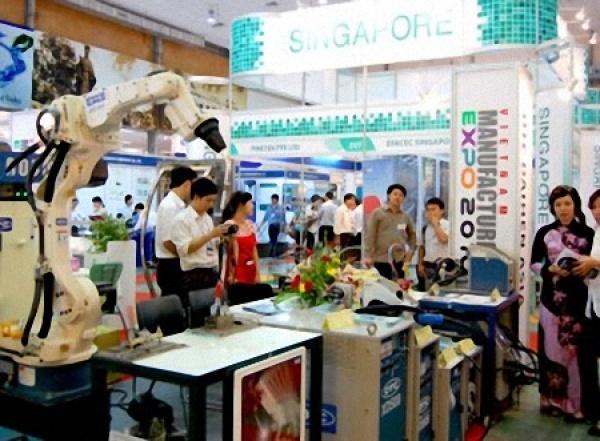
có nhiều người đang tham quan khu trưng bày các sản phẩm khoa học